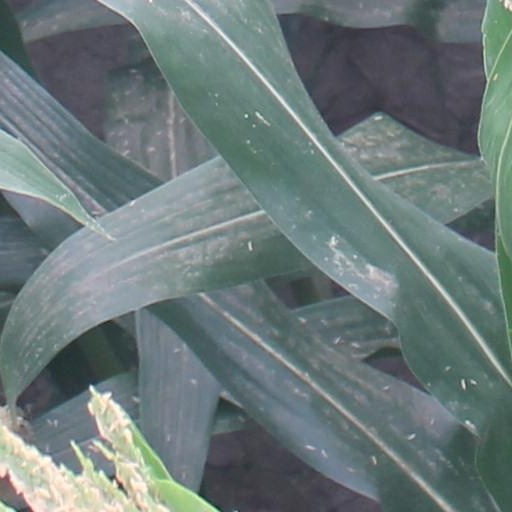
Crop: maize; corn